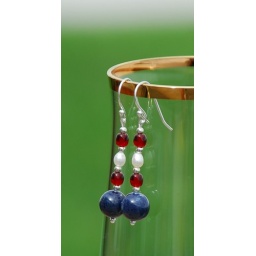
Sterling silver earrings with lapis lazuli, garnet and fresh water pearls accented by 2mm sterling silver beads